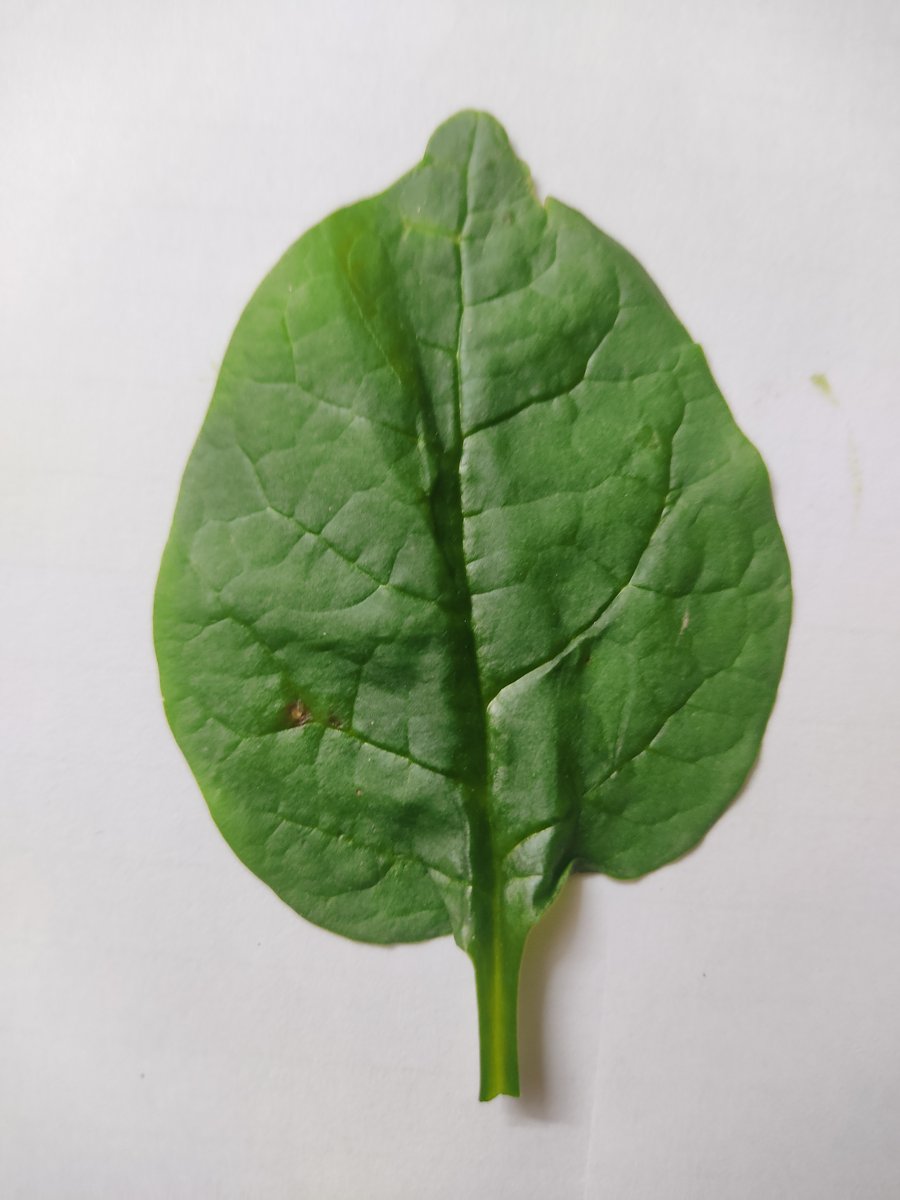
Label: Bacterial-Spot